Central venous catheter

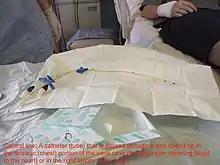
The most common central line inserted is the 7-French triple-lumen catheter in the picture. It is the workhorse of teaching hospitals and ICUs worldwide.

The catheter is held in place by an adhesive dressing, suture, or staple which is covered by an occlusive dressing. Regular flushing with saline or a heparin-containing solution keeps the line open and prevents blood clots. There is no evidence that heparin is better than saline at preventing blood clots. Certain lines are impregnated with antibiotics, silver-containing substances (specifically silver sulfadiazine) and/or chlorhexidine to reduce infection risk.